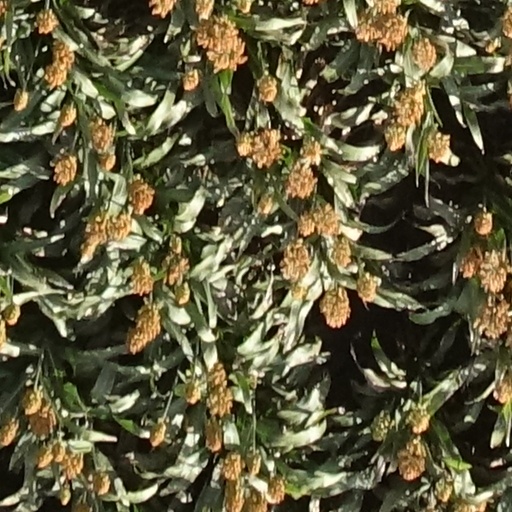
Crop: sorghum